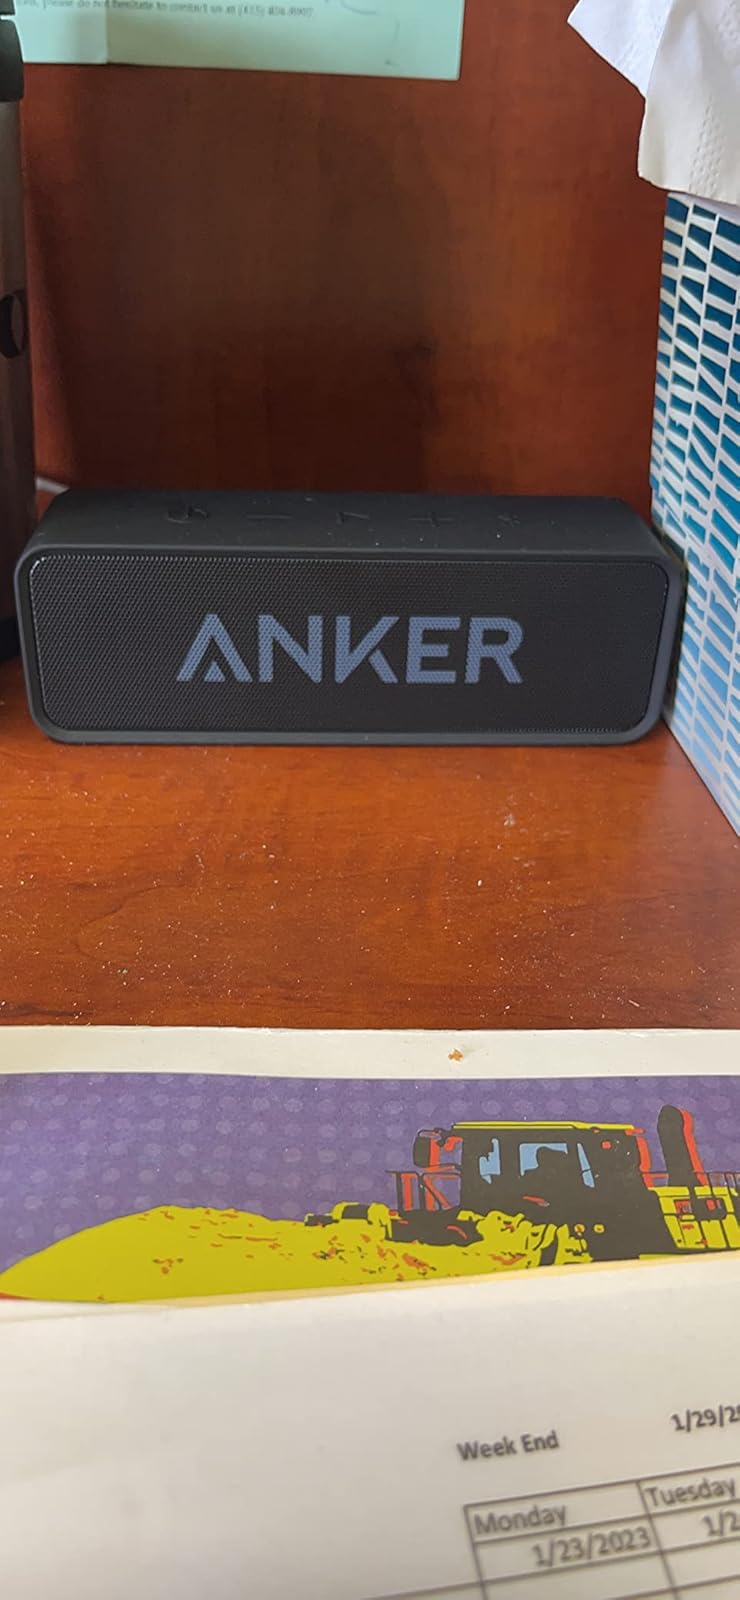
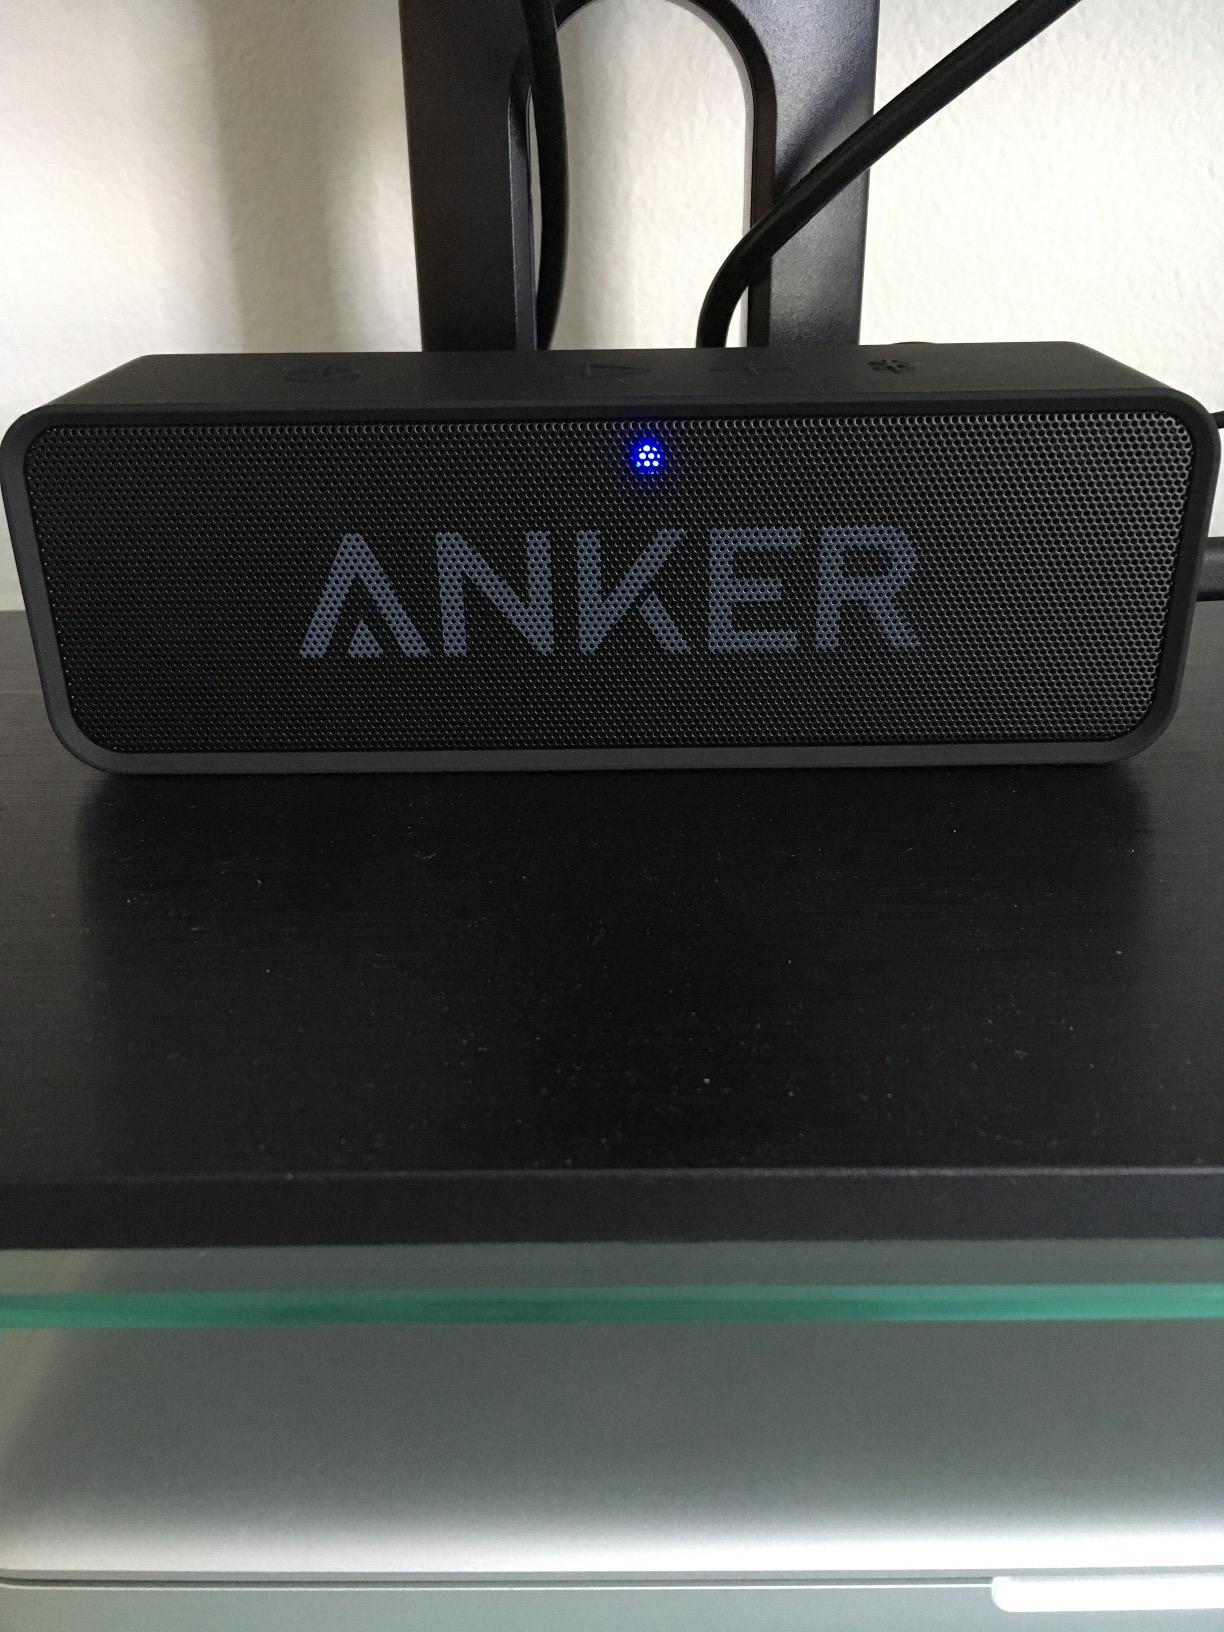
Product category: speaker
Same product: yes